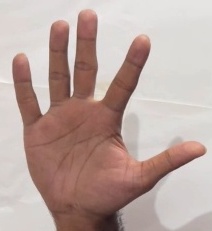
ASL sign: 5